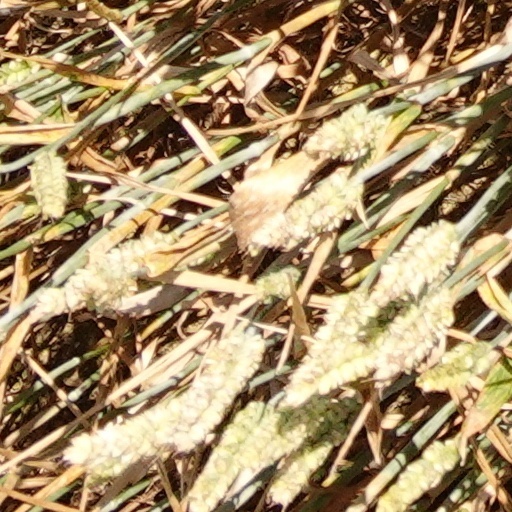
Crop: wheat